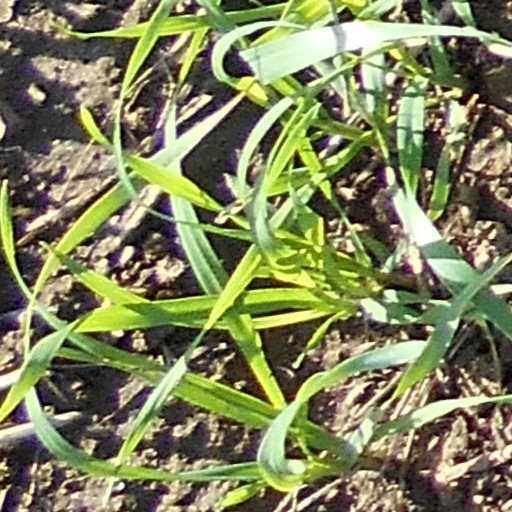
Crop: wheat